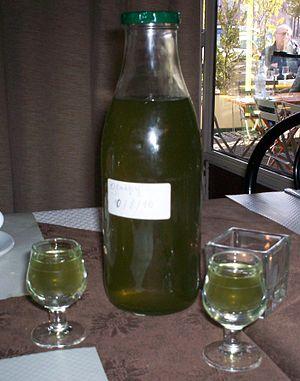
Génépi fermier, produit près de Briançon
Le terme génépi, genépi, génépy ou encore génep est un nom vernaculaire qui désigne différentes espèces d'armoises du genre Artemisia, et que l'on rencontre exclusivement en montagne. La plante se trouve en particulier sur les moraines et autres monticules de pierres en montagne, et pousse majoritairement entre 2 500 et 3 200 mètres d'altitude.
La cuisine dauphinoise, qui correspond aux trois départements de la Drôme, des Hautes-Alpes et de l'Isère, est un compromis entre celle de la Provence et celle de la Savoie. Elle tire donc ses racines à la fois dans une tradition méditerranéenne et alpine, ce qui lui a donné des spécificités qui lui sont propres.
La cuisine des Alpes méridionales est avant tout un compromis entre celles de la Provence et du Dauphiné. Elle n'en a pas moins ses spécifités, tant dans les entrées, que les plats de pâtes, les viandes et les fruits.